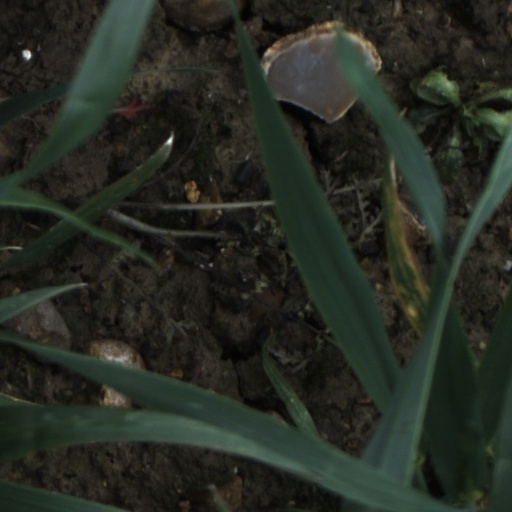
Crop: wheat